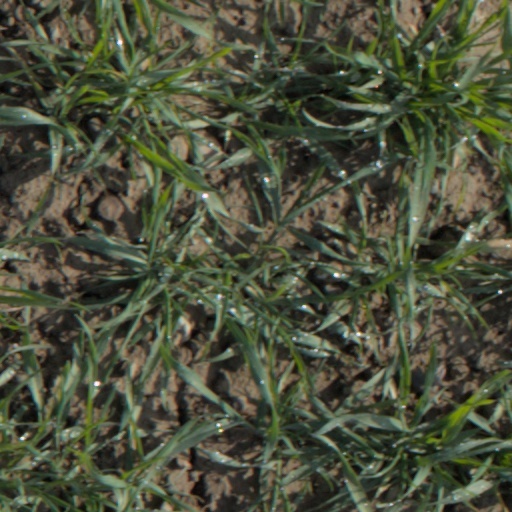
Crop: wheat